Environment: real
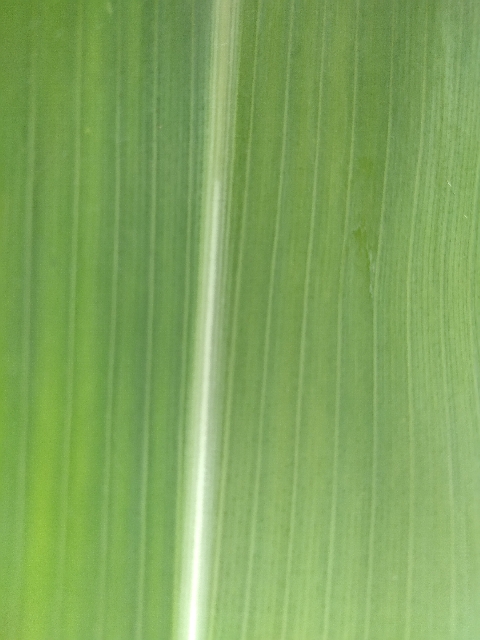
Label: healthy